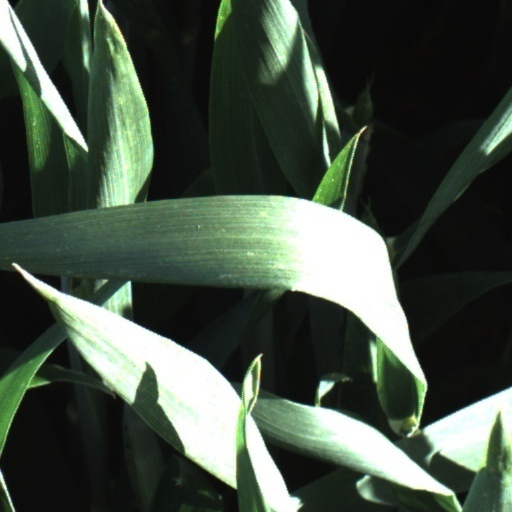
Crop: wheat